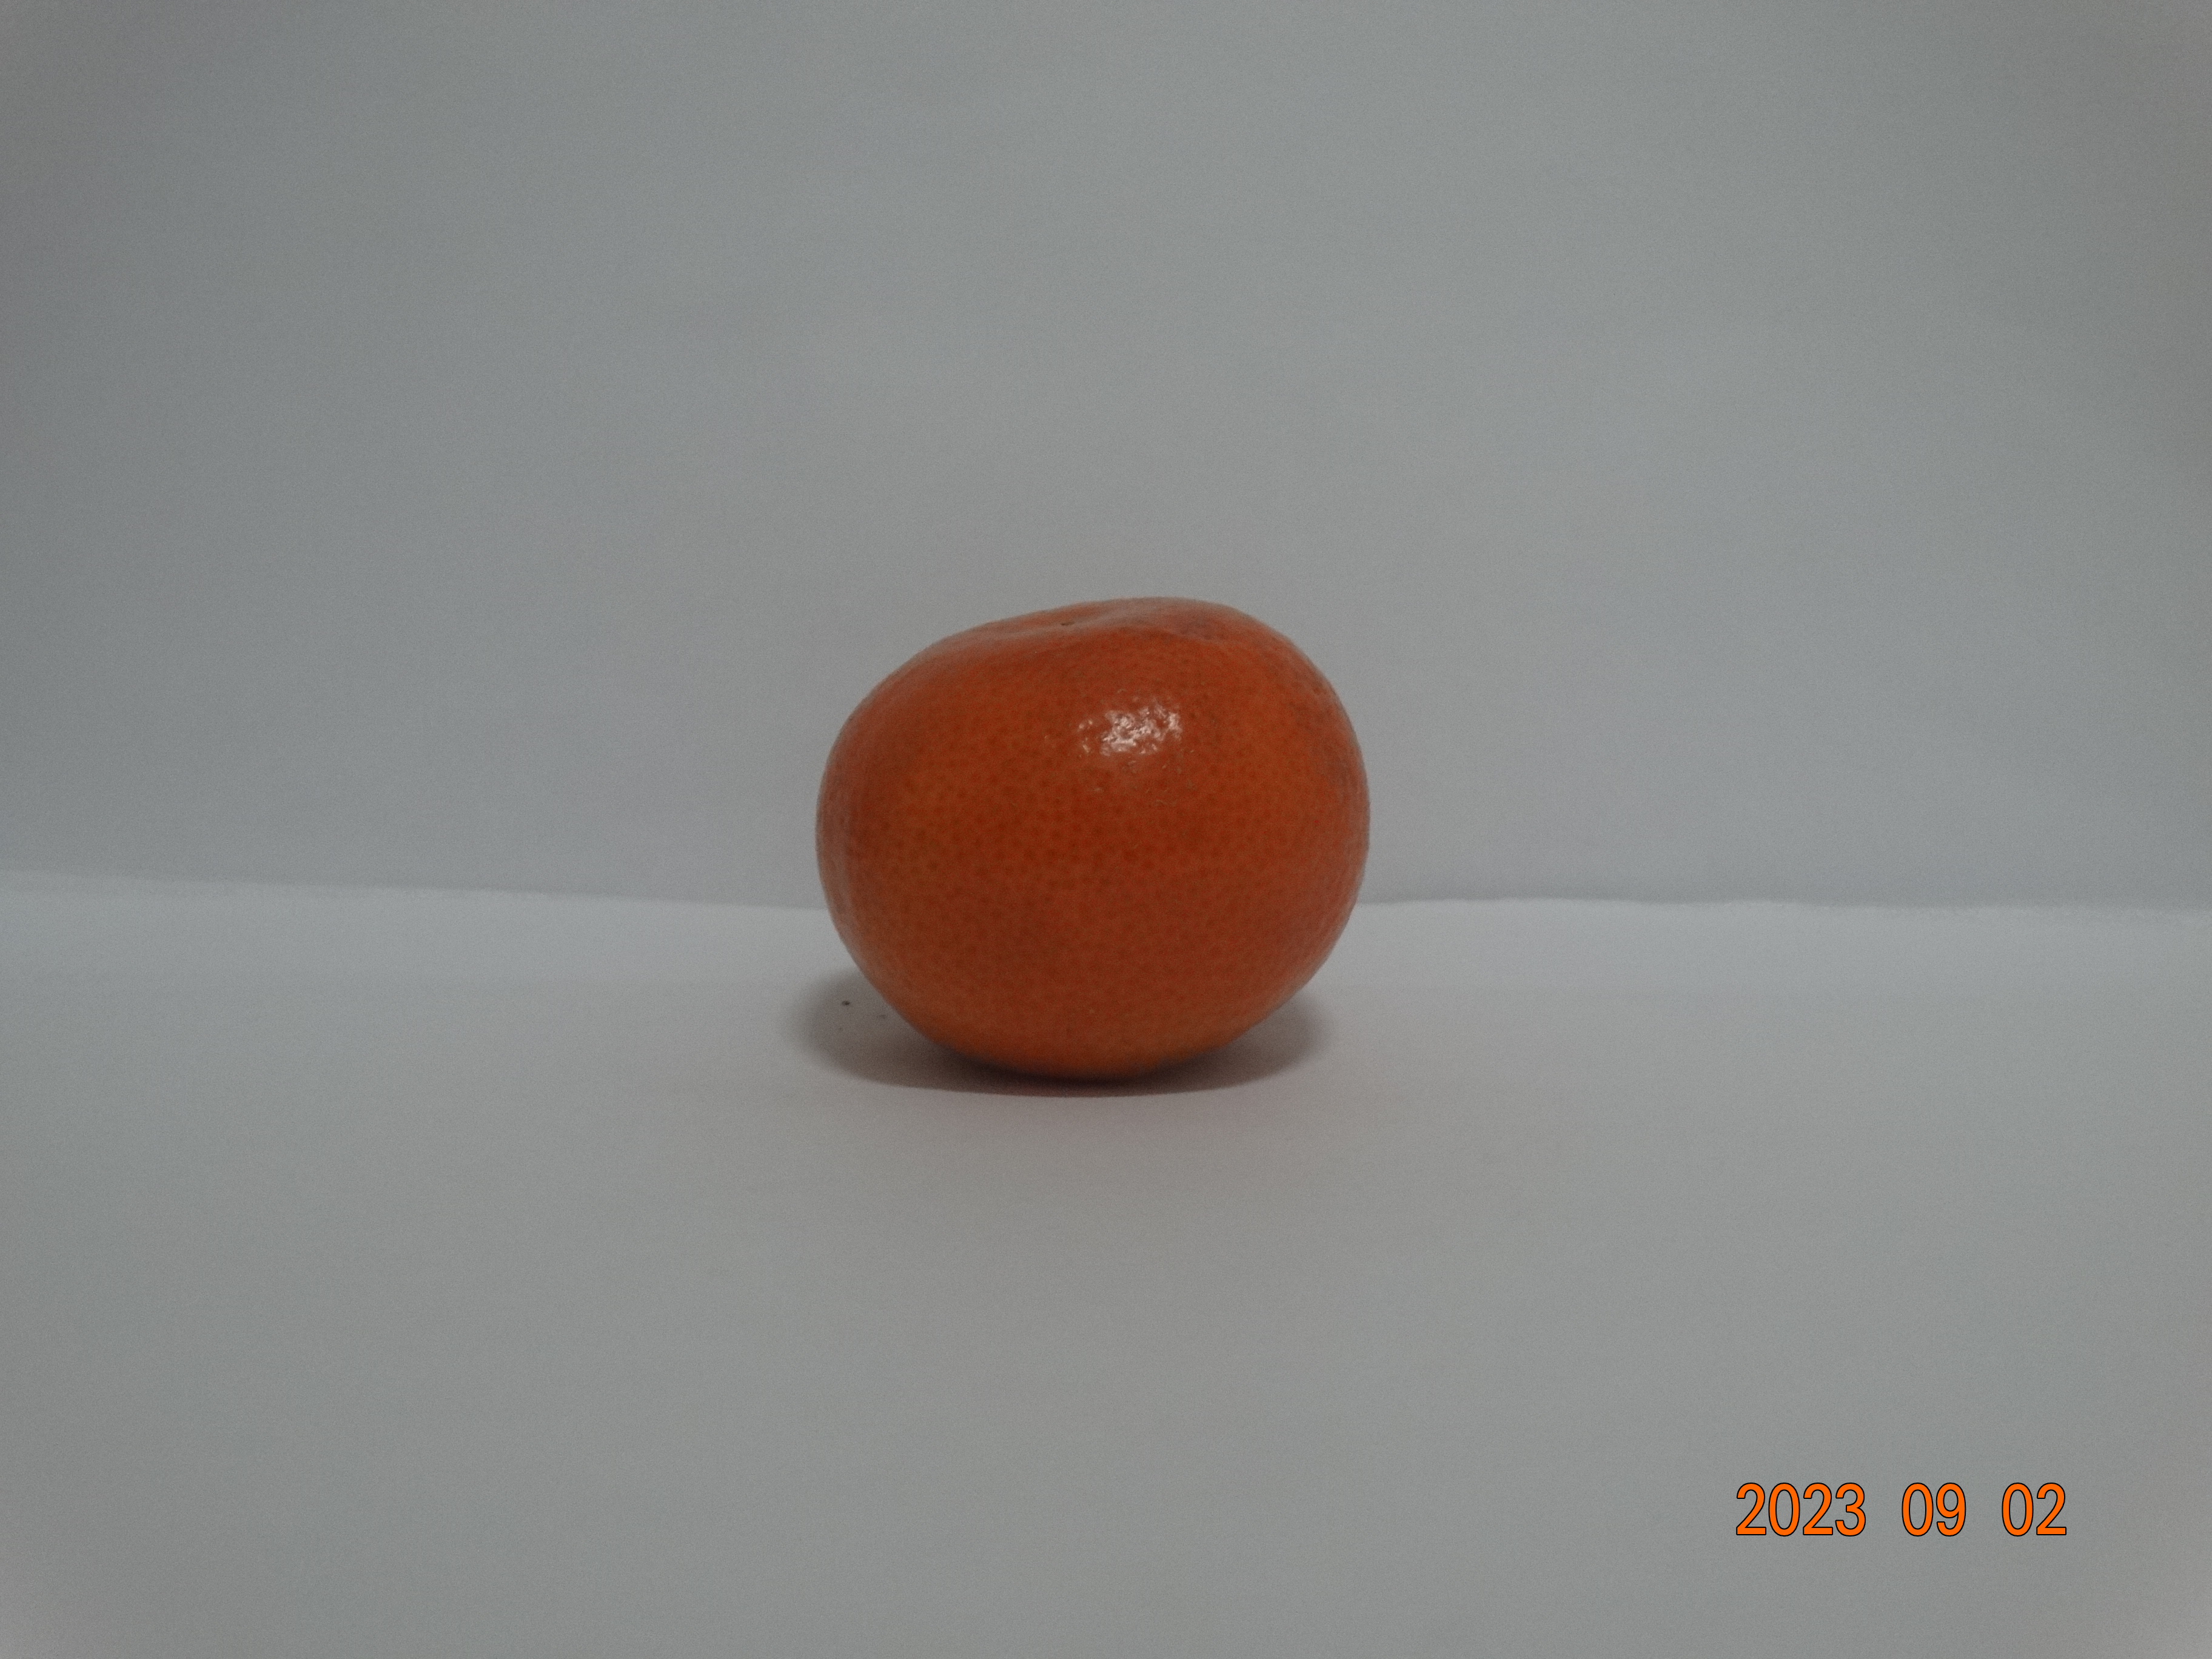
Citrus fruit variety: tangerine